San Giusto, Lucca

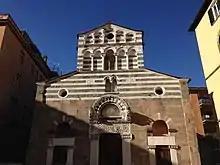

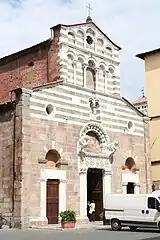
Church of San Giusto.

San Giusto is a church in Lucca, Tuscany, central Italy. Built over a pre-existing church, it dates to the second half of the 12th century. Its titular is the 12th century Italian, Giustino Salce, whence the name "San Giusto".